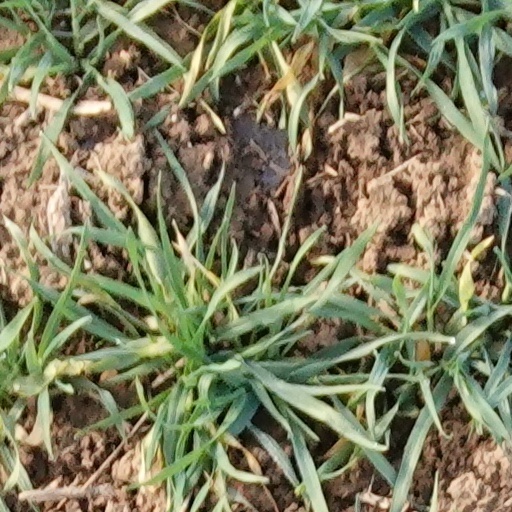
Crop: wheat